Cape Town City Hall

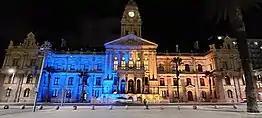
The City Hall being lit up in the colours of the Ukrainian flag to indicate Cape Town's support for the country during the Russian invasion of 2022.

The hall was lit up in the colours of the Ukrainian flag on the night of 2 March 2022 to show the city's support for the country during the 2022 Russian invasion of Ukraine.